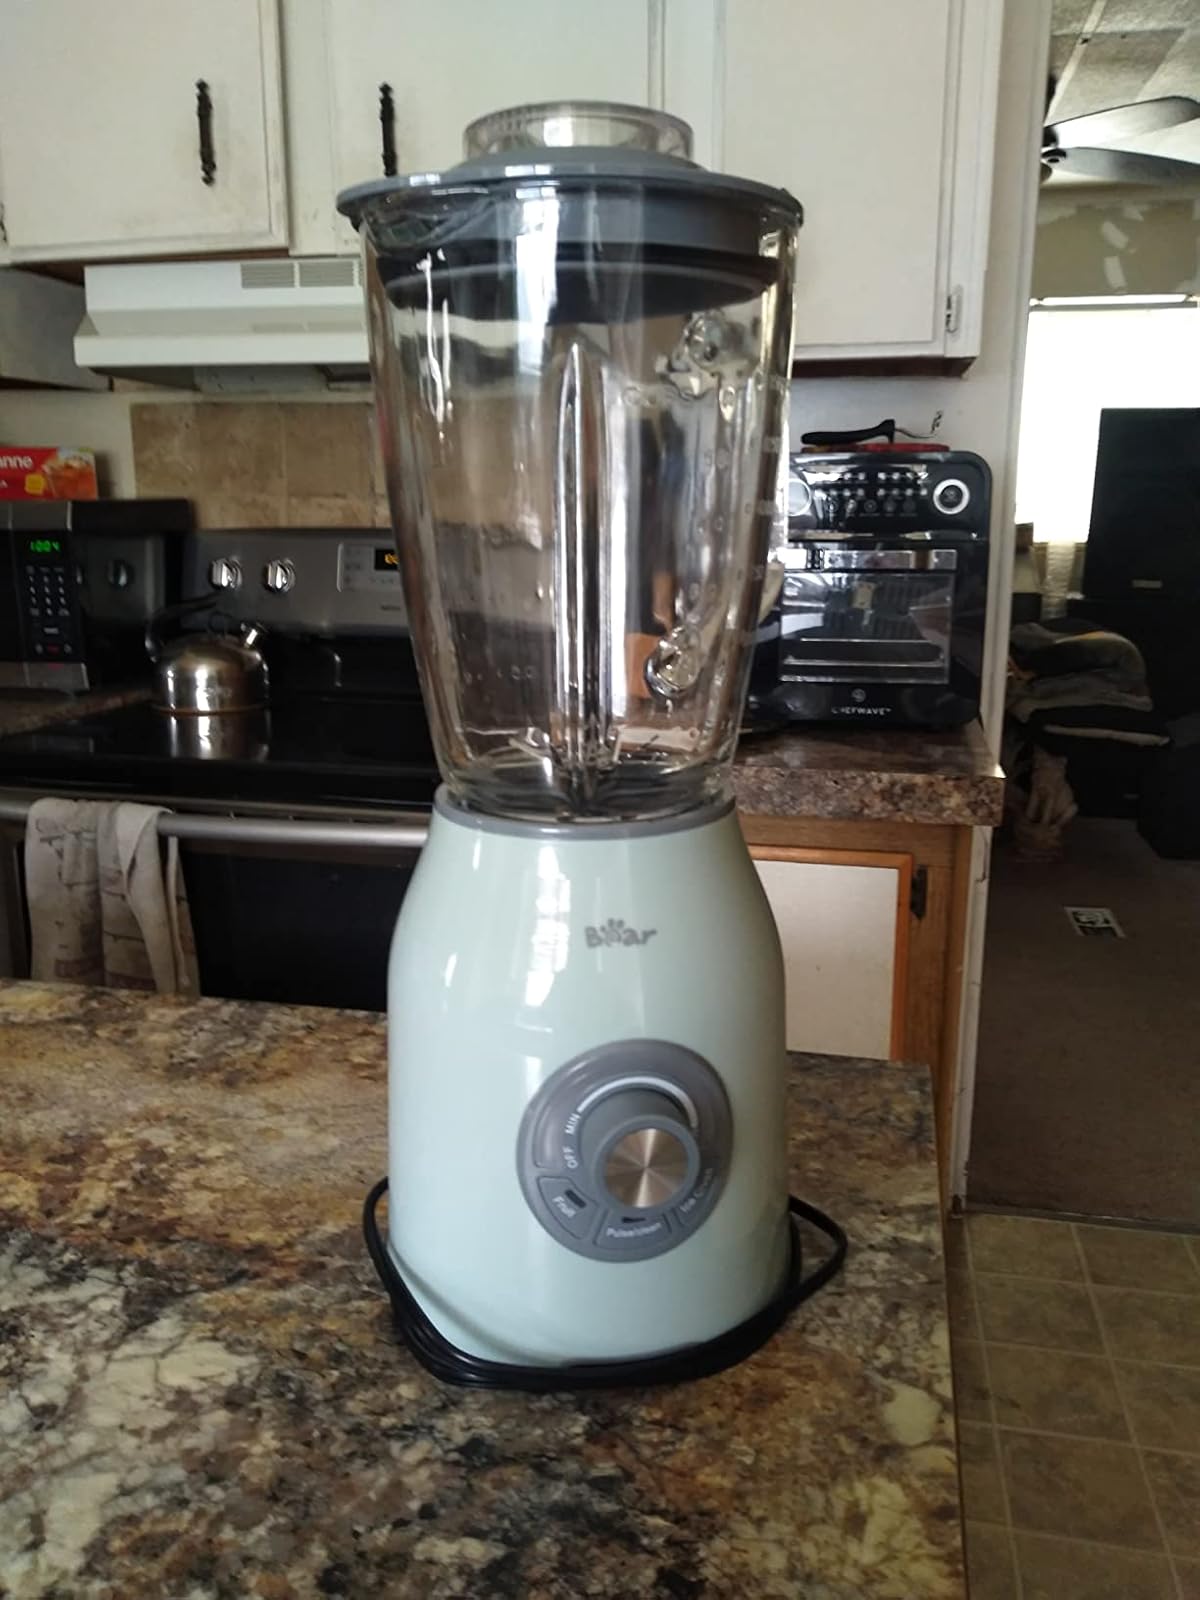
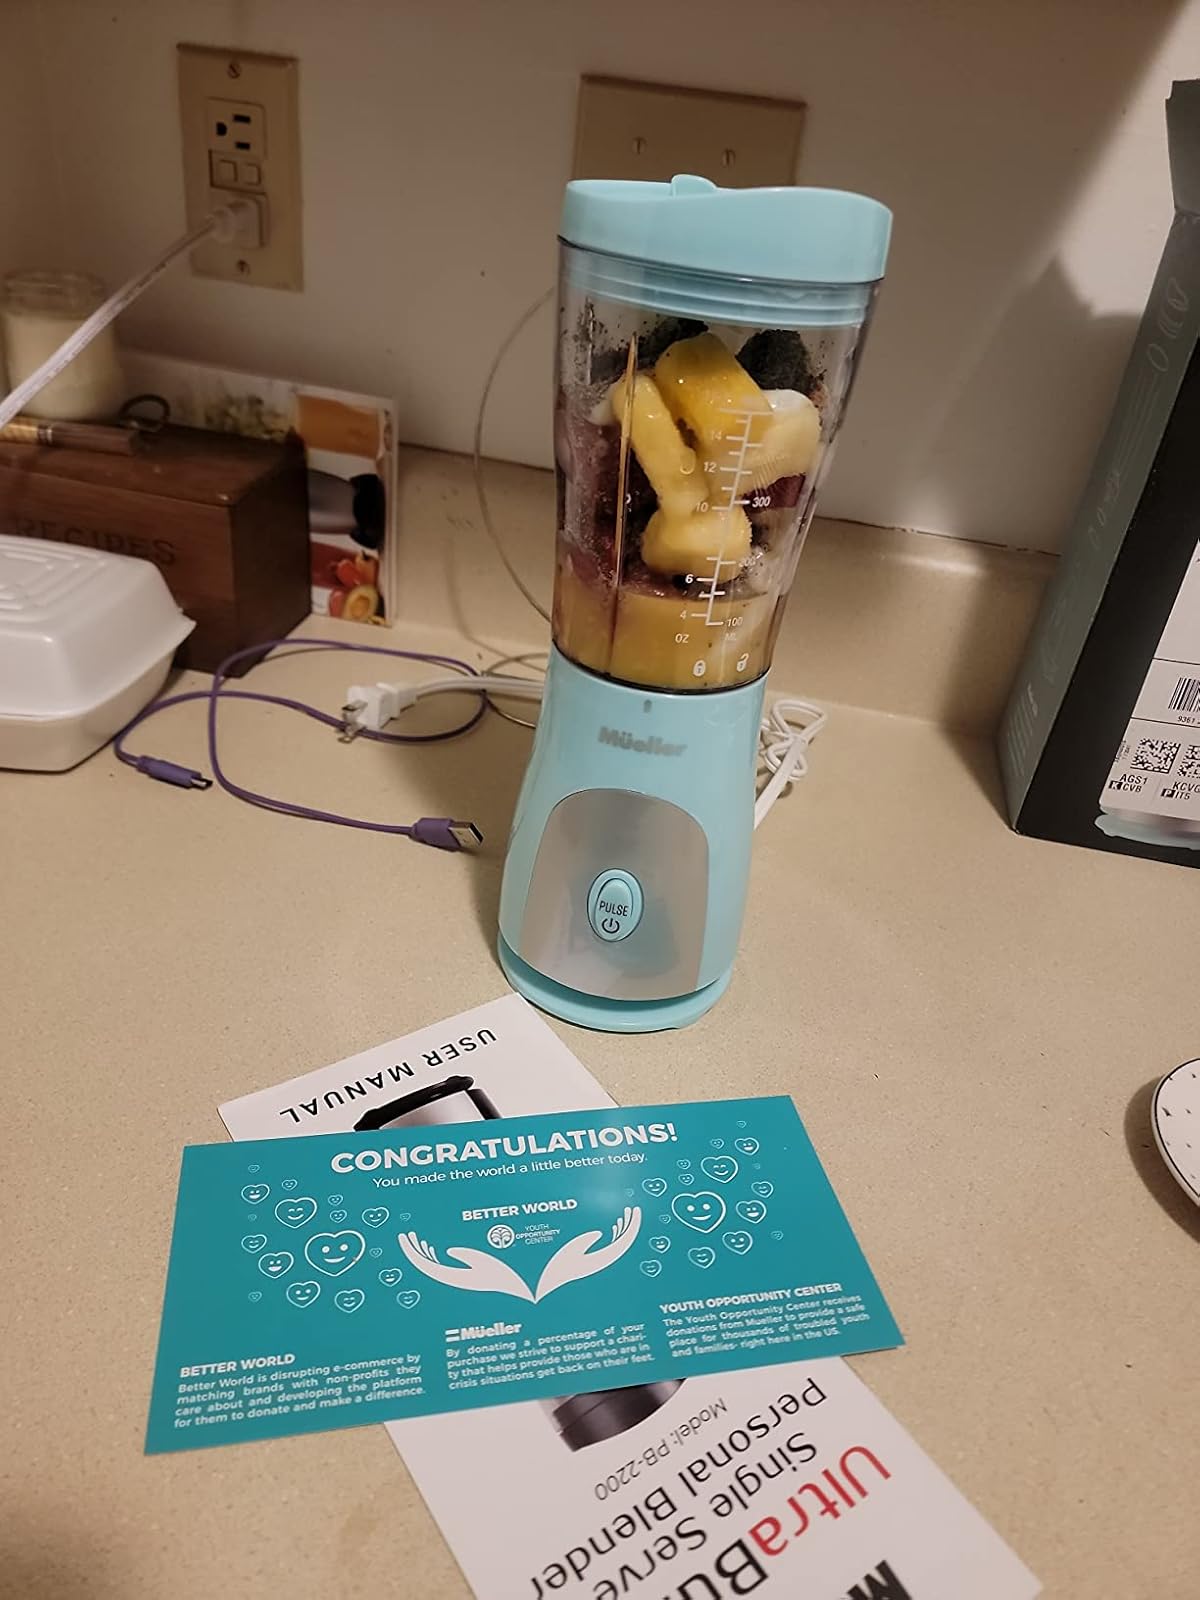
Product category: items_blender
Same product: no